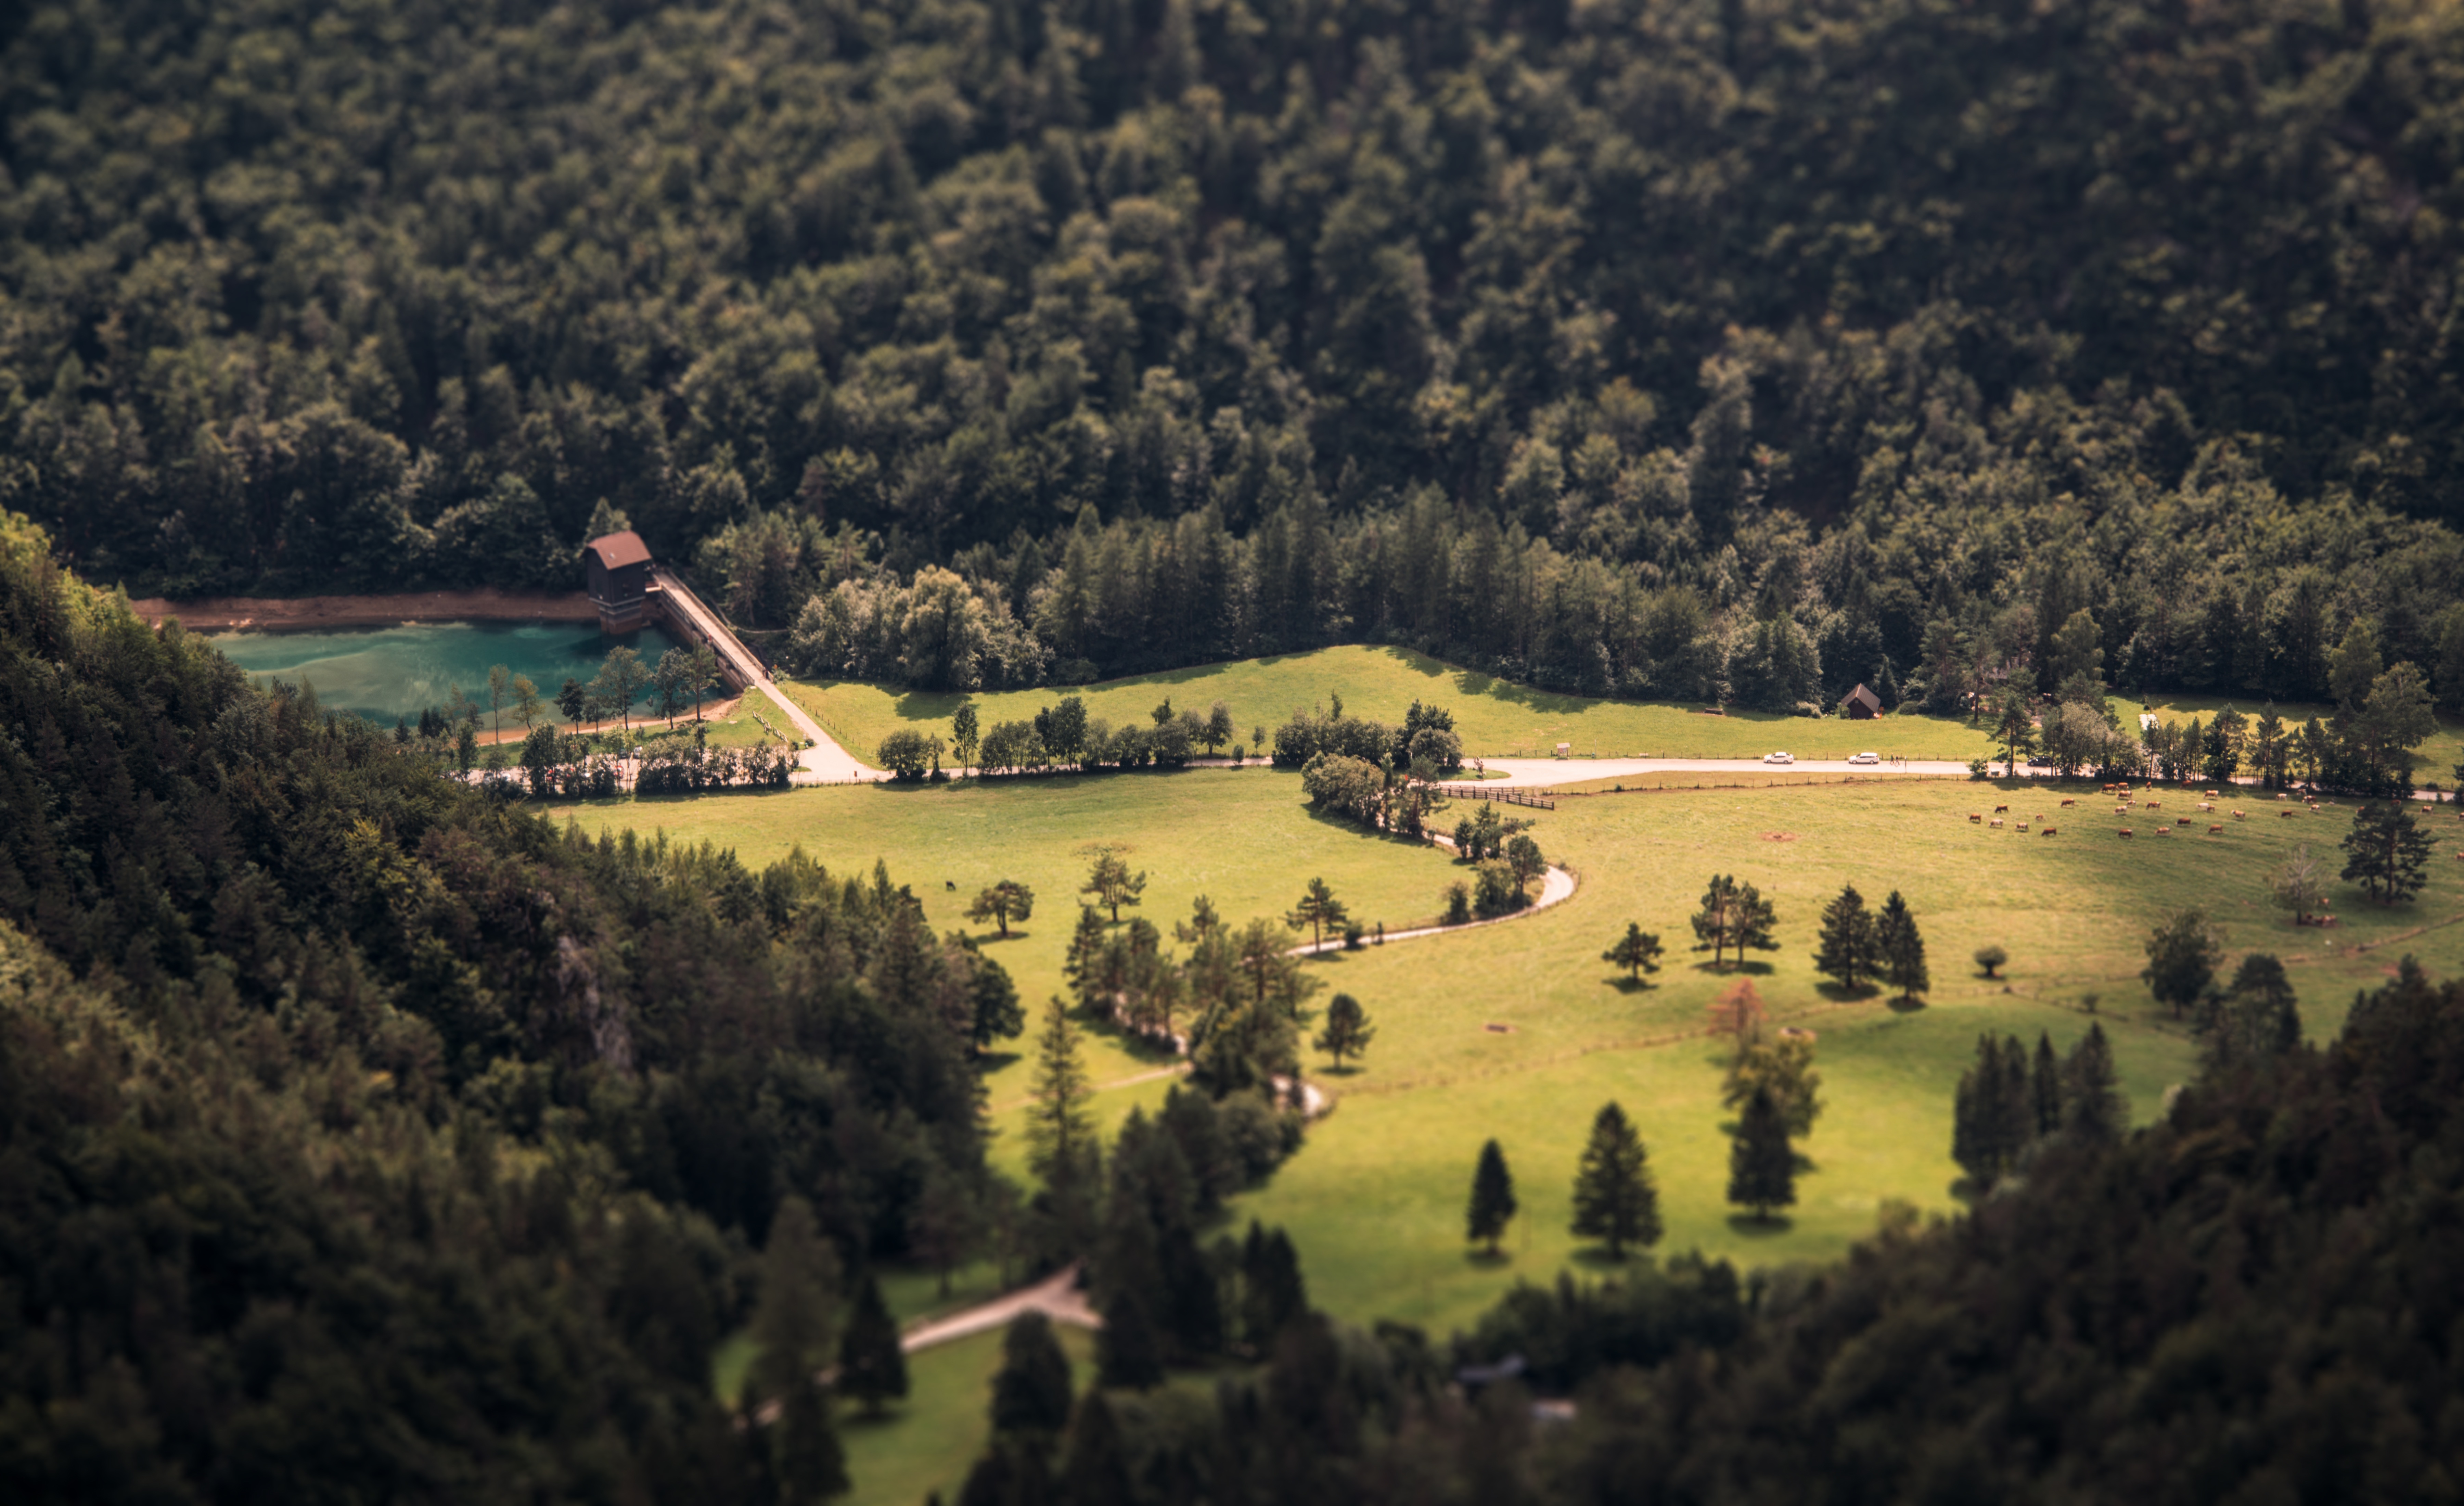
landscape, tree, water, nature, forest, outdoor, mountain, photography, meadow, countryside, morning, hill, lake, view, river, valley, mountain range, summer, rural, reflection, autumn, reservoir, agriculture, season, trees, hydroelectric, rural area, aerial photography, mountainous landforms